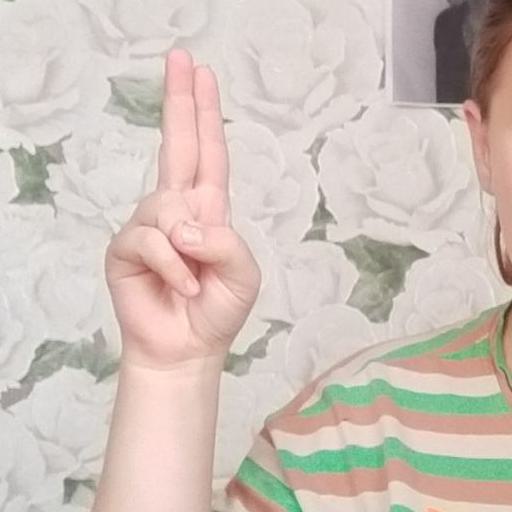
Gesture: two_up